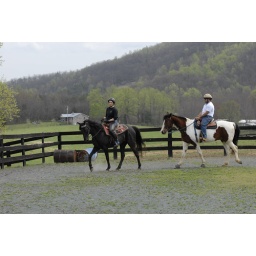
Shots from around the barn with some friends riding our horses at Mountian View Stables.